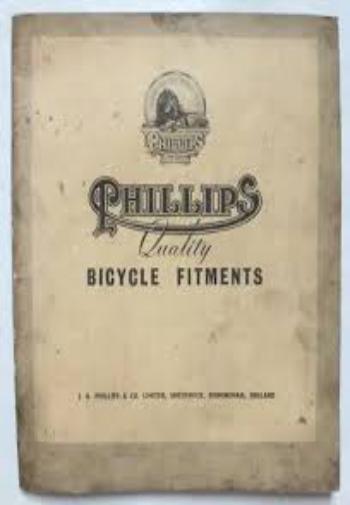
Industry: Transportation